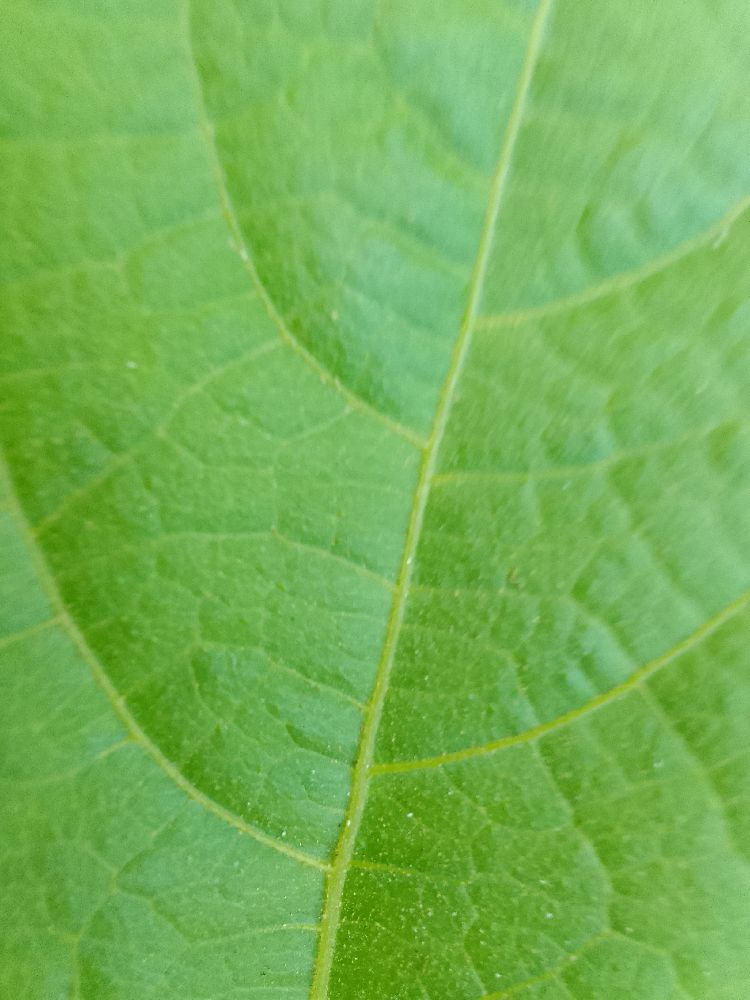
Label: healthy